Harold Davidson

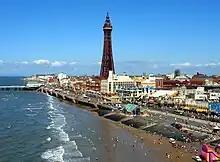
A 2002 photograph of Blackpool's "Golden Mile", with the 1894 Blackpool Tower prominent

After Oliver provided a summary account of Davidson's life in London, Barbara Harris gave evidence. Cullen likens her evidence to "a whip of scorpions" that Davidson took full in the face. Davidson had first met Harris in September 1930, when she was 16. He had used a favoured ploy—affecting to confuse her with a well-known film actress—to persuade her to take a meal with him. He then began regular visits to her lodgings, gave her small sums of money and promised to find her work. From time to time he shared rooms with her: "At first he kept to the chair", Harris wrote, "but after the first few nights he did not". In her evidence to the court she said she had not had intercourse with Davidson, though he had attempted this on several occasions; when she had repulsed his advances, she claimed that he had "relieved himself".